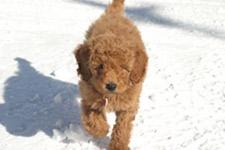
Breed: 202-n000028-curly_coated_retriever